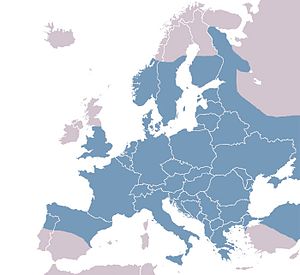
Stor bredpande
Den store bredpandes udbredelse i Europa
Den store bredpandes udbredelse i Europa
Udbredelsen for stor bredpande (Ochlodes sylvanus)
Stor bredpande er en sommerfugl i bredpandefamilien. Den store bredpande findes ofte i lysninger i skove og i skovbryn, hvor den dukker op i slutningen af maj. Sommerfuglen kan ses helt ind i september, selvom arten i Danmark normalt kun har en enkelt generation pr. sommer. Syd for Alperne har den ofte 2-3 generationer. Arten er tidligere kendt som Ochlodes venata, men nu skelnes der mellem disse to arter, hvor den sidstnævnte er udbredt i det fjerne Østen.